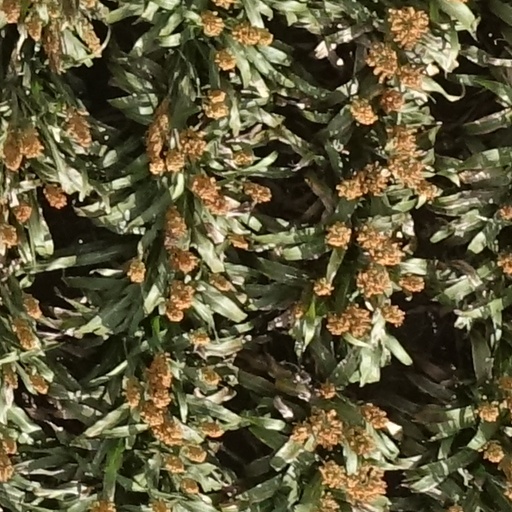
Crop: sorghum